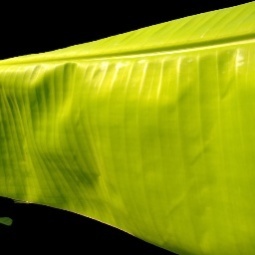
Label: Sulphur